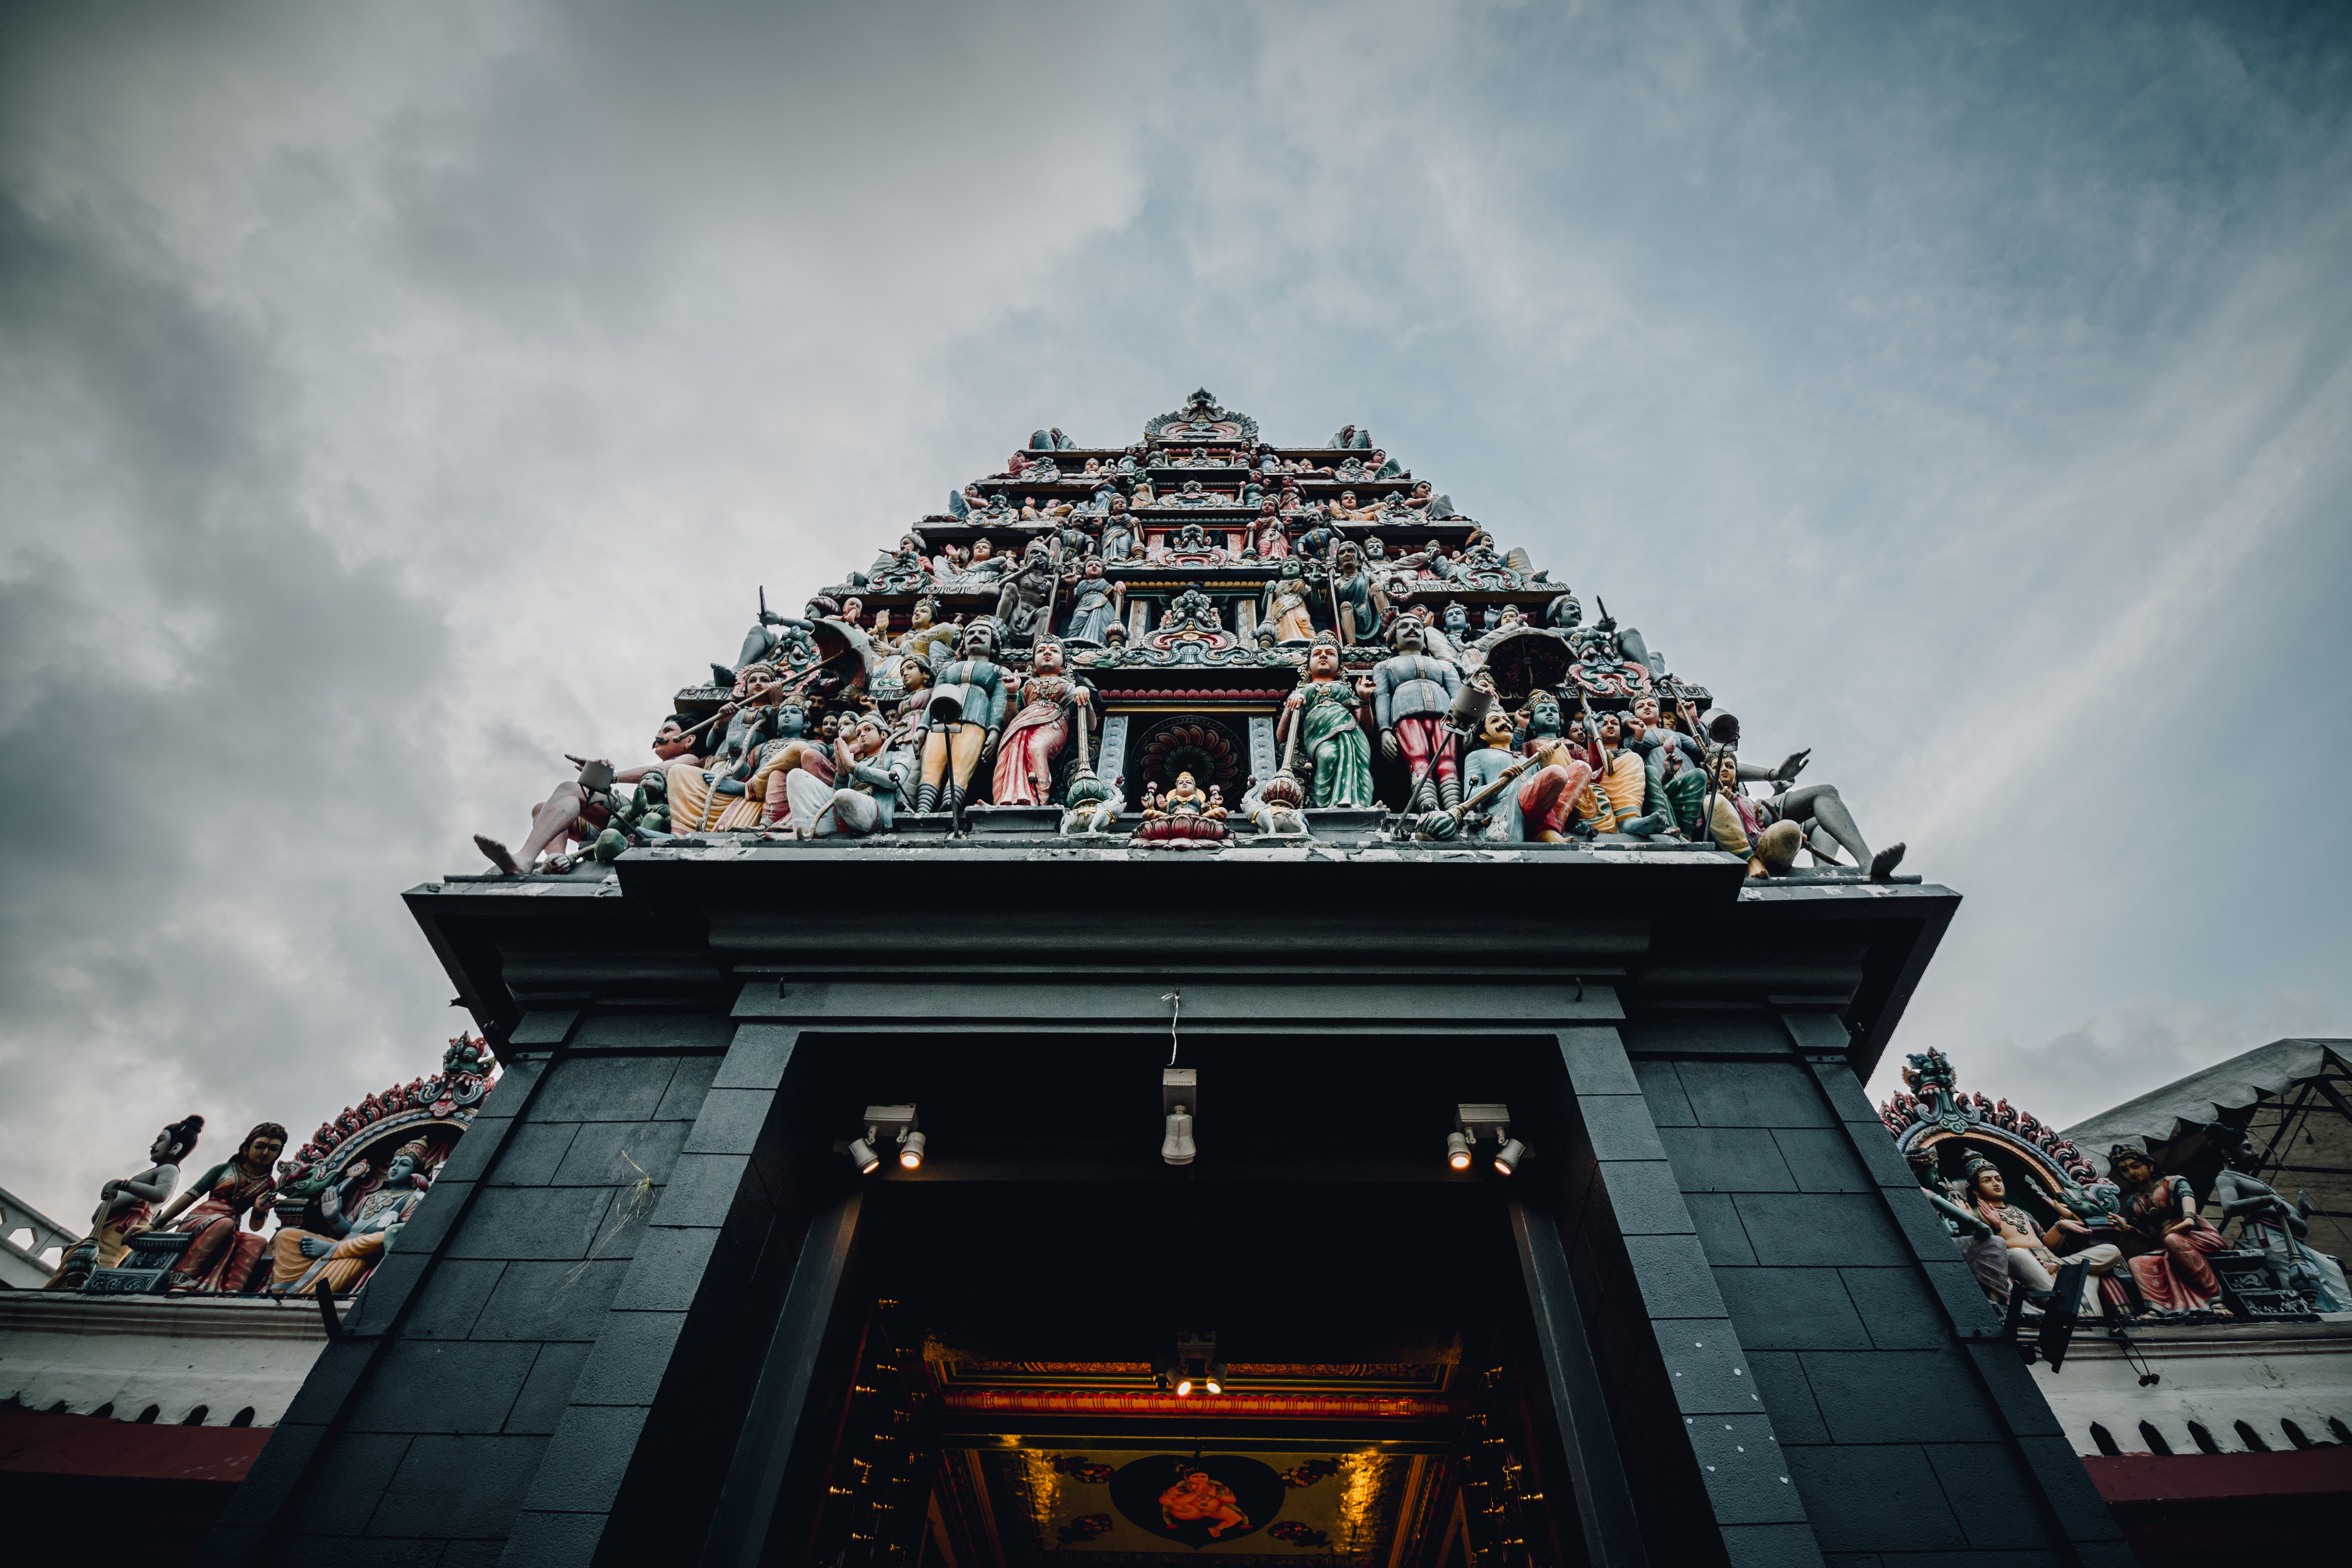
landmark, temple, hindu temple, place of worship, cityscape, shrine, tower, monument